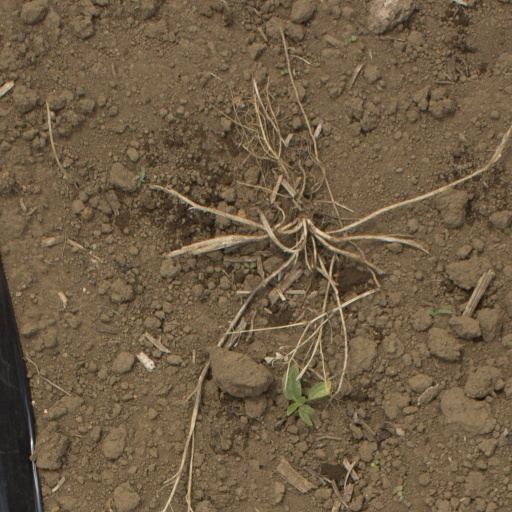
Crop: Jerusalem artichoke